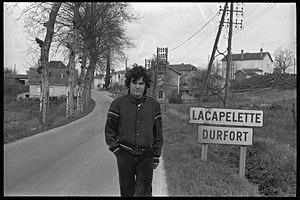
Durfort-Lacapelette (Tarn-et-Garonne). 5 Février 1975. Vue de Pierre Blaise devant l'entrée du village.
Durfort-Lacapelette est une commune française située dans le département de Tarn-et-Garonne, en région Occitanie.